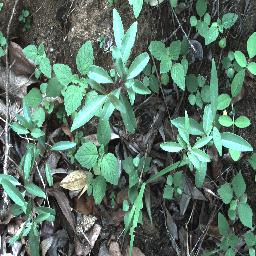
Label: rubber_vine